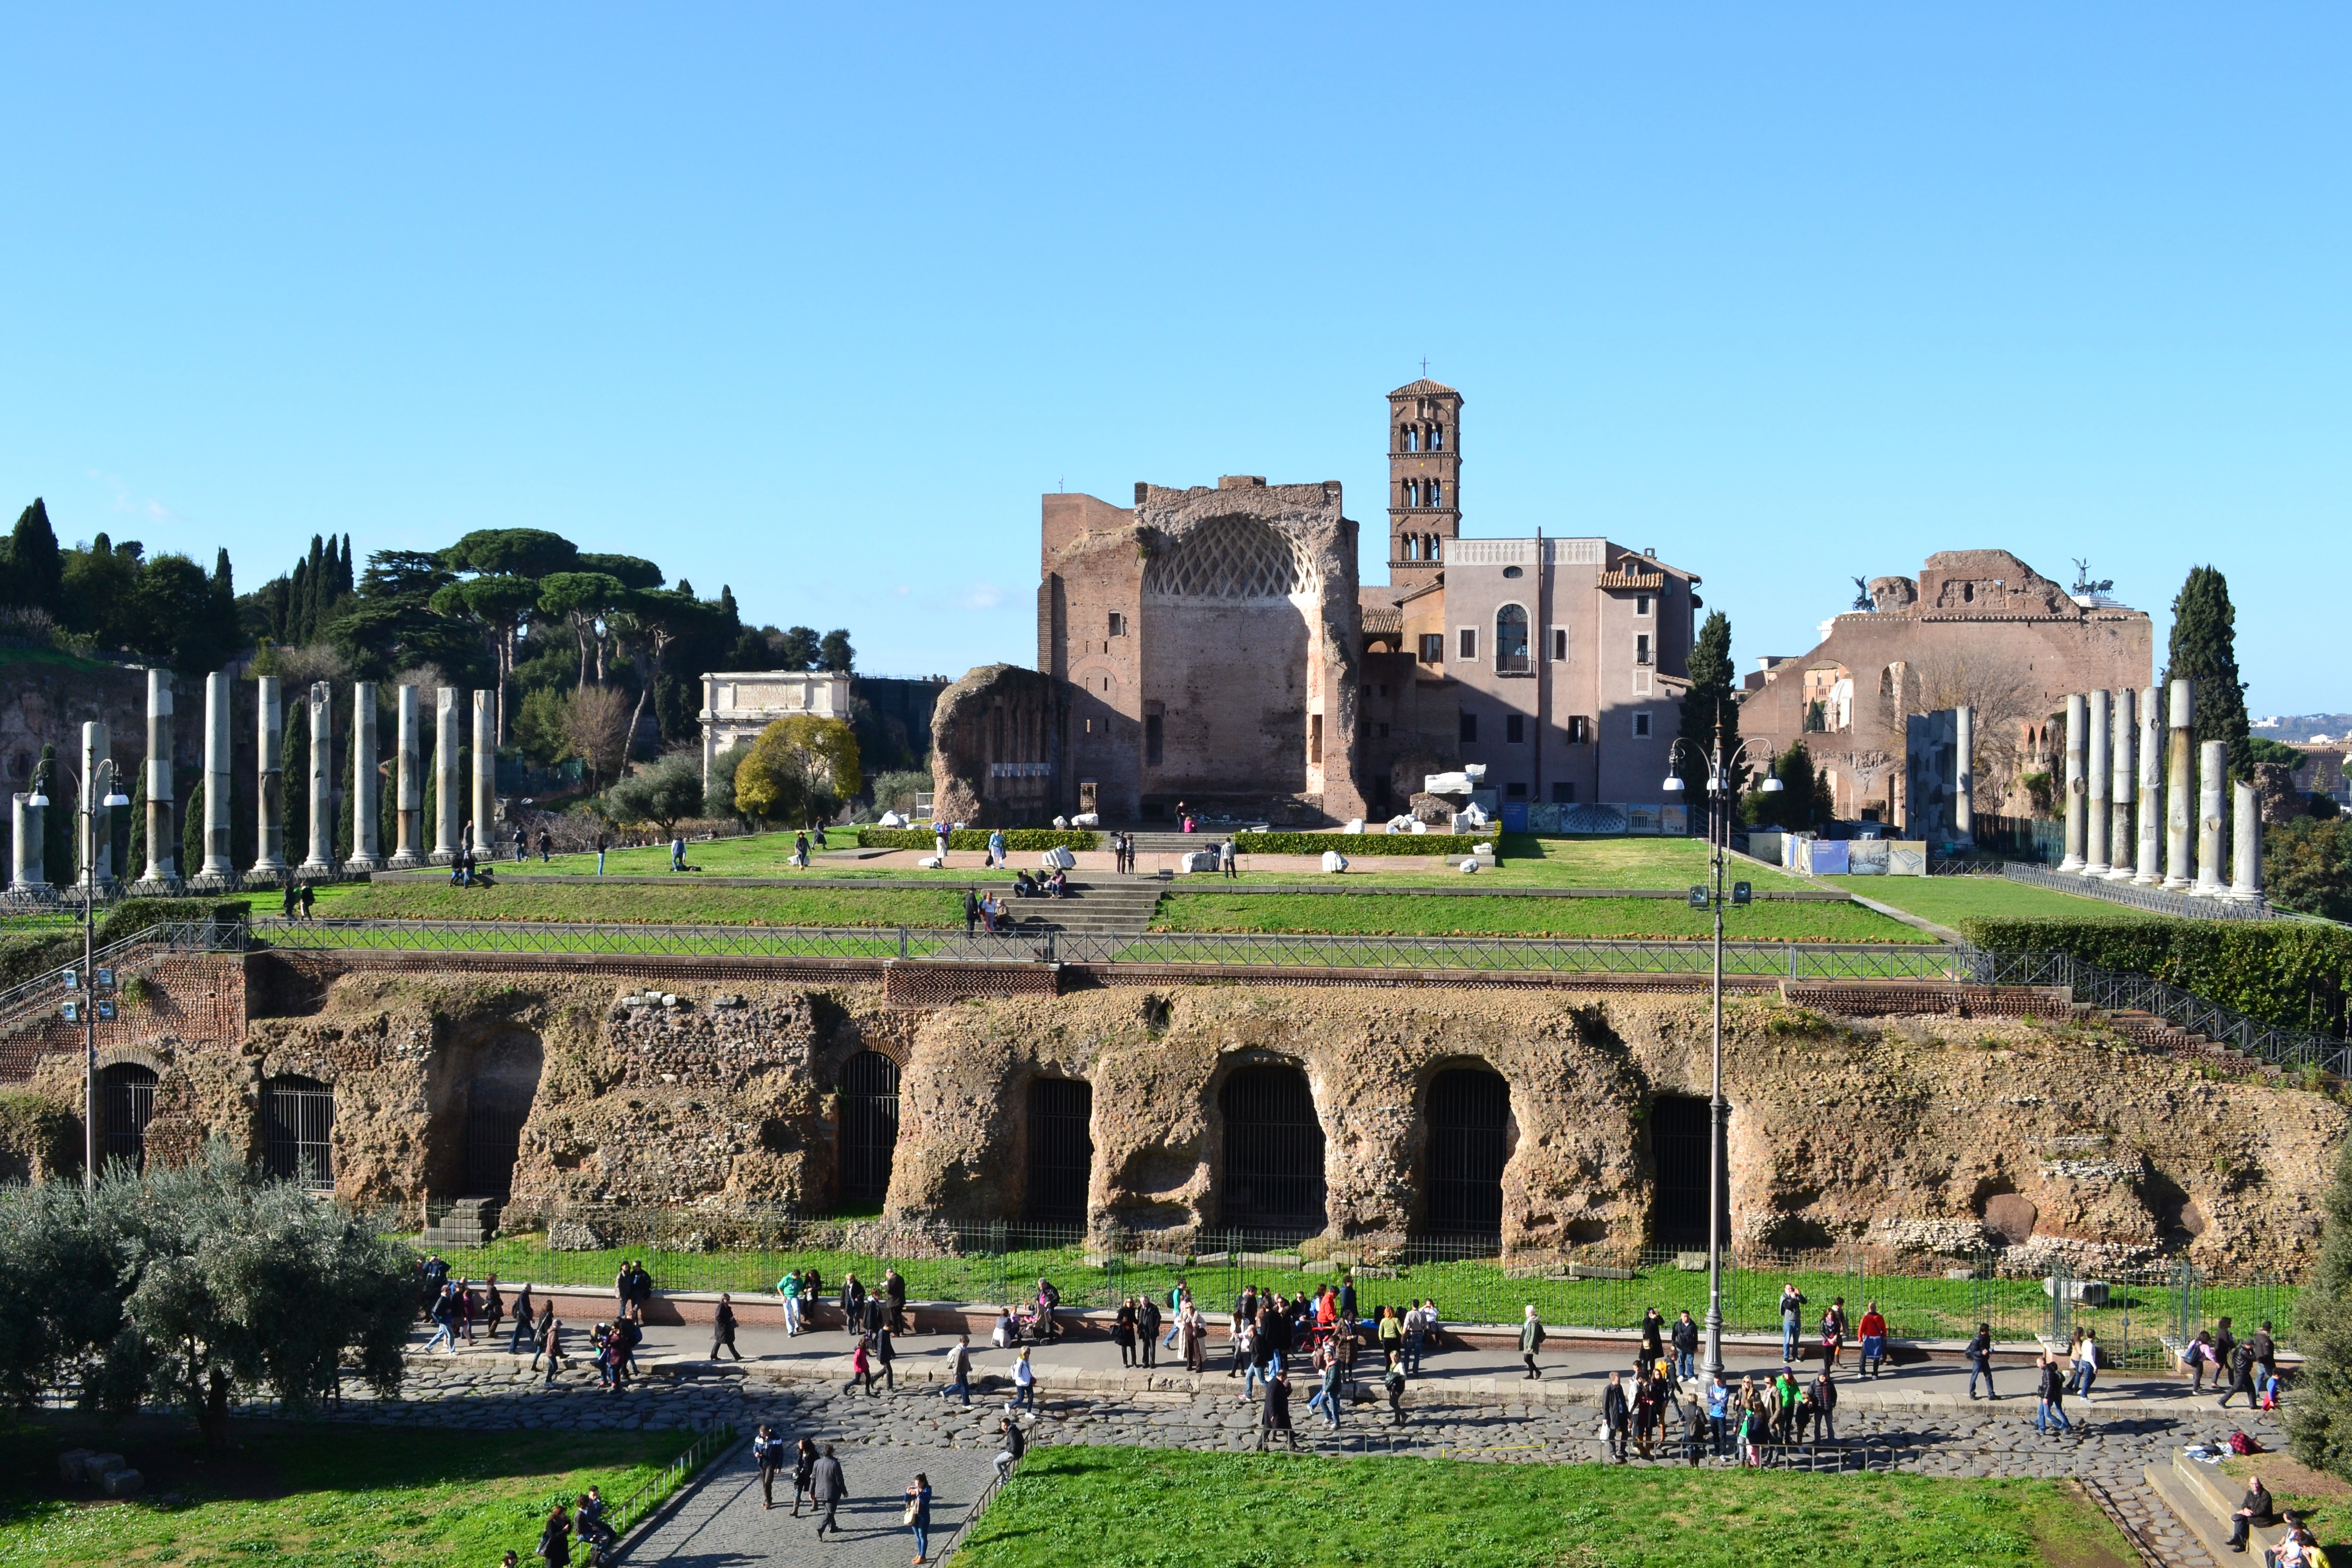
antique, town, palace, city, monument, cityscape, landmark, italy, tourism, rome, amphitheatre, ruins, columns, ancient rome, unesco world heritage site, historic site, ancient history, human settlement